Robert Seymour (illustrator)

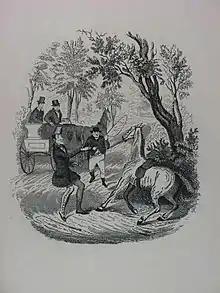
Mr. Winkle Soothes the Refractory Steed

Seymour's caricatures were immensely popular, all being humorous and satirical. He primarily poked fun at politicians and sportsmen, although he sometimes predicted the future with his tongue firmly in his cheek, and took on social issues such as excessive drinking. Characters he developed were continued into the early life of the "Pickwick Papers".